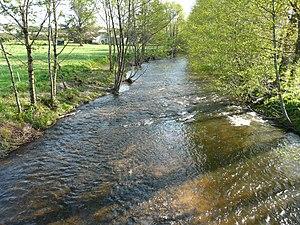
La Dronne en aval du pont de Pombol, Saint-Front-la-Rivière, Dordogne, France
Saint-Front-la-Rivière est une commune française située dans le département de la Dordogne, en région Nouvelle-Aquitaine.